Bodo Schäfer

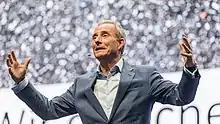
Bodo Schäfer in 2018

Bodo Schäfer (born 10 September 1960 in Cologne) is a German author and public speaker. He is described as "financial coach" and has written several books with international impact about wealth-building, success and positioning. Publications such as "The Road to Financial Freedom" or the children's book "A Dog named Money" have been translated into more than twenty languages and have become bestsellers in Germany and other countries like Japan or South Korea.